Higashi-Toyama Station

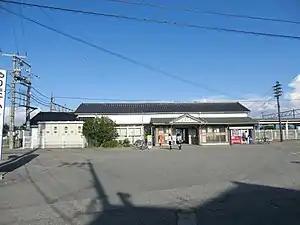
Higashi-Toyama Station in August 2011

is a railway station on the Ainokaze Toyama Railway Line in the city of Toyama, Toyama Prefecture, Japan, operated by the third-sector railway operator Ainokaze Toyama Railway. It is also a freight terminal for the Japan Freight Railway Company.